Liang Sicheng

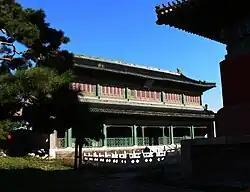
Wenyuan Chamber in the Forbidden City

Liang's first experience participating in the restoration of an old building was in 1932, when he was asked to restore a two-story imperial library, the Wenyuan Chamber, erected in 1776 in the southwestern part of the Forbidden City. In 1935, he was selected as the advisor of the restoration project of the Temple of Confucius. In his proposal he expressed his attitude toward historic buildings. He said, "in the face of all the old buildings dating from different periods of time, it is our responsibility to protect and restore them. Before starting our work, we need to carefully look into its background, to fix it in a rational way in order to extend its existence for as long as possible."